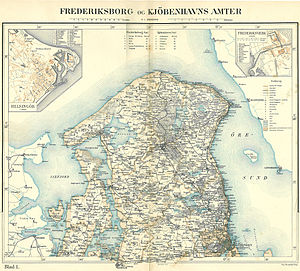
Frederiksborg Amt (før 1970)
Frederiksborg og Københavns Amt omkring 1900
Kort over København og Frederiksborg Amter
Frederiksborg Amt hørte i middelalderen under Sjællands Østersyssel, dog var Horns Herred under Sjællands Medelsyssel.